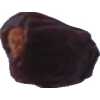
Label: dates